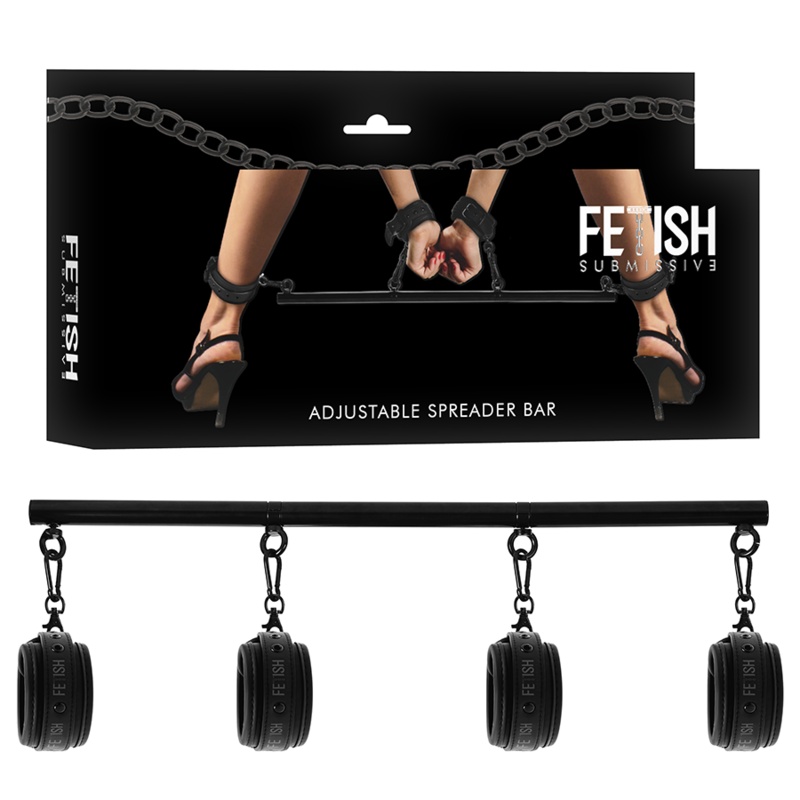
FETISH SUBMISSIVE BONDAGE - BARRA SEPARADORA AJUSTABLE 4 PIEZAS
La barra separadora ajustable de FETISH SUBMISSIVE redefine la experiencia erótica con su diseño modular y versátil. Desmontable y fácil de transportar, esta barra se adapta a tus necesidades en cualquier lugar. No hay límites establecidos; la verdadera frontera está en tu imaginación, invitándote a explorar sin restricciones. CARACTERISTICAS: Modularidad Personalizable: La barra es modular, permitiendo montarla según tus preferencias y fantasías. Diseño Desmontable: Fácilmente desmontable para una portabilidad conveniente, ideal para llevar contigo de viaje. Resistencia Extrema: Construcción extremadamente fuerte diseñada para soportar diversas posiciones y niveles de resistencia. Libre de Níquel: Fabricada sin presencia de metal níquel, adecuada para aquellos con sensibilidad a este material. Límite Ilimitado : No hay límites predefinidos; la barra está diseñada para desafiar fronteras y permitir la máxima expresión de la imaginación. No incluye muñequeras. MEDIDAS : Barra: 62 cm Puedes colocar fácilmente esposas o cuerdas bondage en los anillos laterales o en los anillos centrales, permitiéndote elegir entre 41 - 62 cm de ancho ¡La colección Fetish Submissive es la perfecta para el BDSM, calidad y resistencia aptas para cualquier juego!
Brand: FETISH SUBMISSIVE BONDAGE
Category: Furniture > Beds & Accessories